To the Stars: Costa Rica in NASA

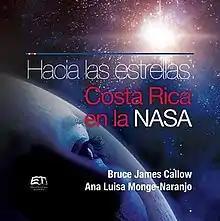
First Spanish edition

To the Stars: Costa Rica in NASA (2018) is a book by Canadian writer Bruce James Callow and Costa Rican writer Ana Luisa Monge Naranjo published by Editorial Tecnológica de Costa Rica. The book documents the lives of the Costa Ricans who have worked for the National Aeronautics and Space Administration (NASA) up to the date of the book's publication.